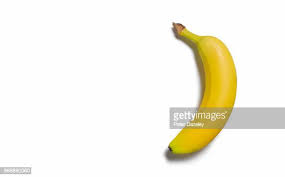
Label: Banana